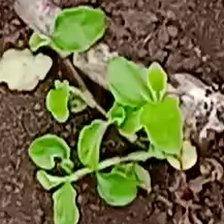
Weed species: Kena_(Commplina_benghalensio)